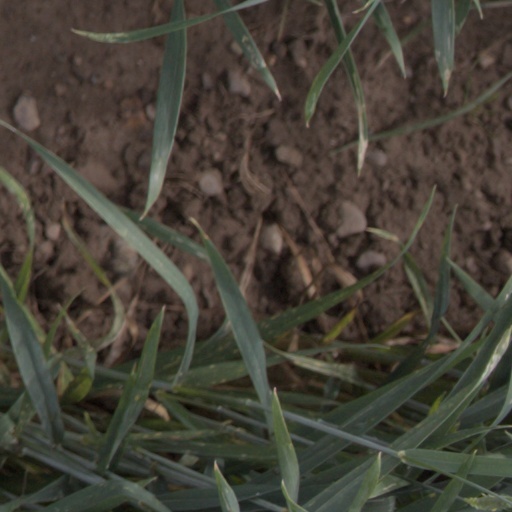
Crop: wheat